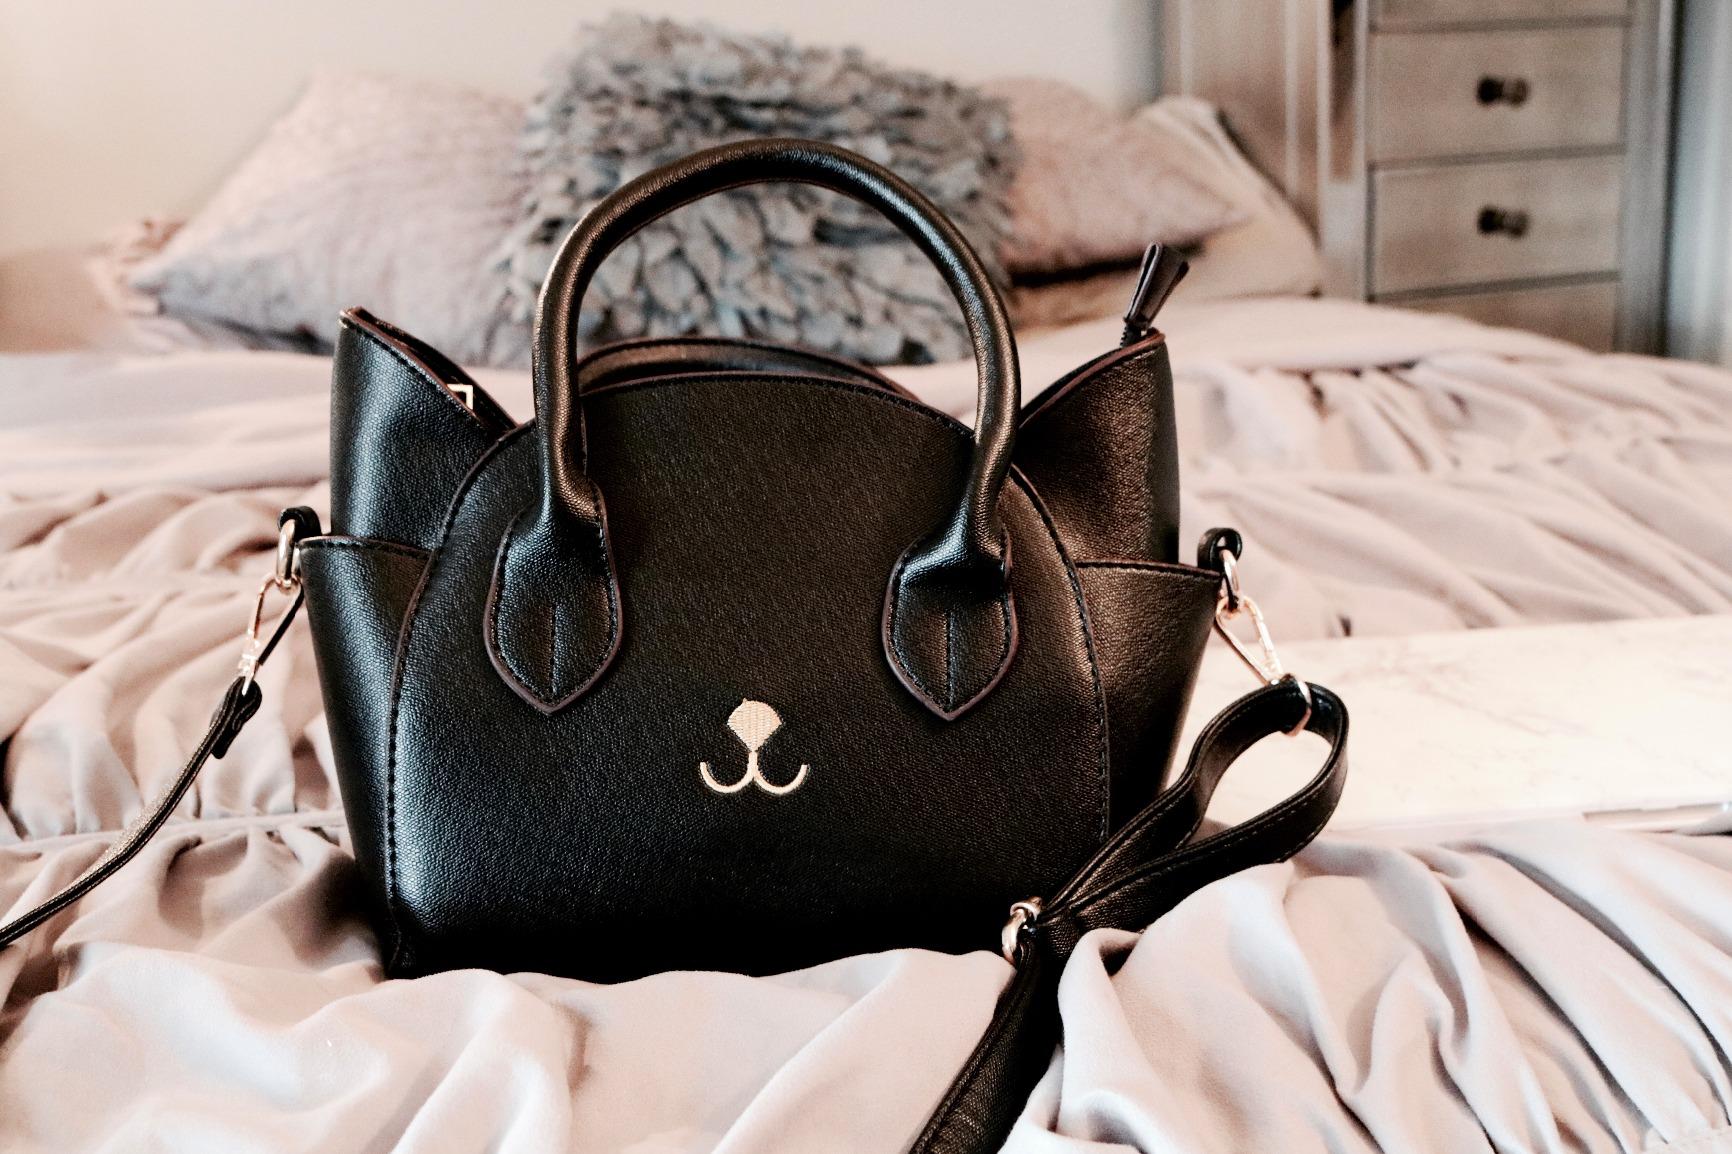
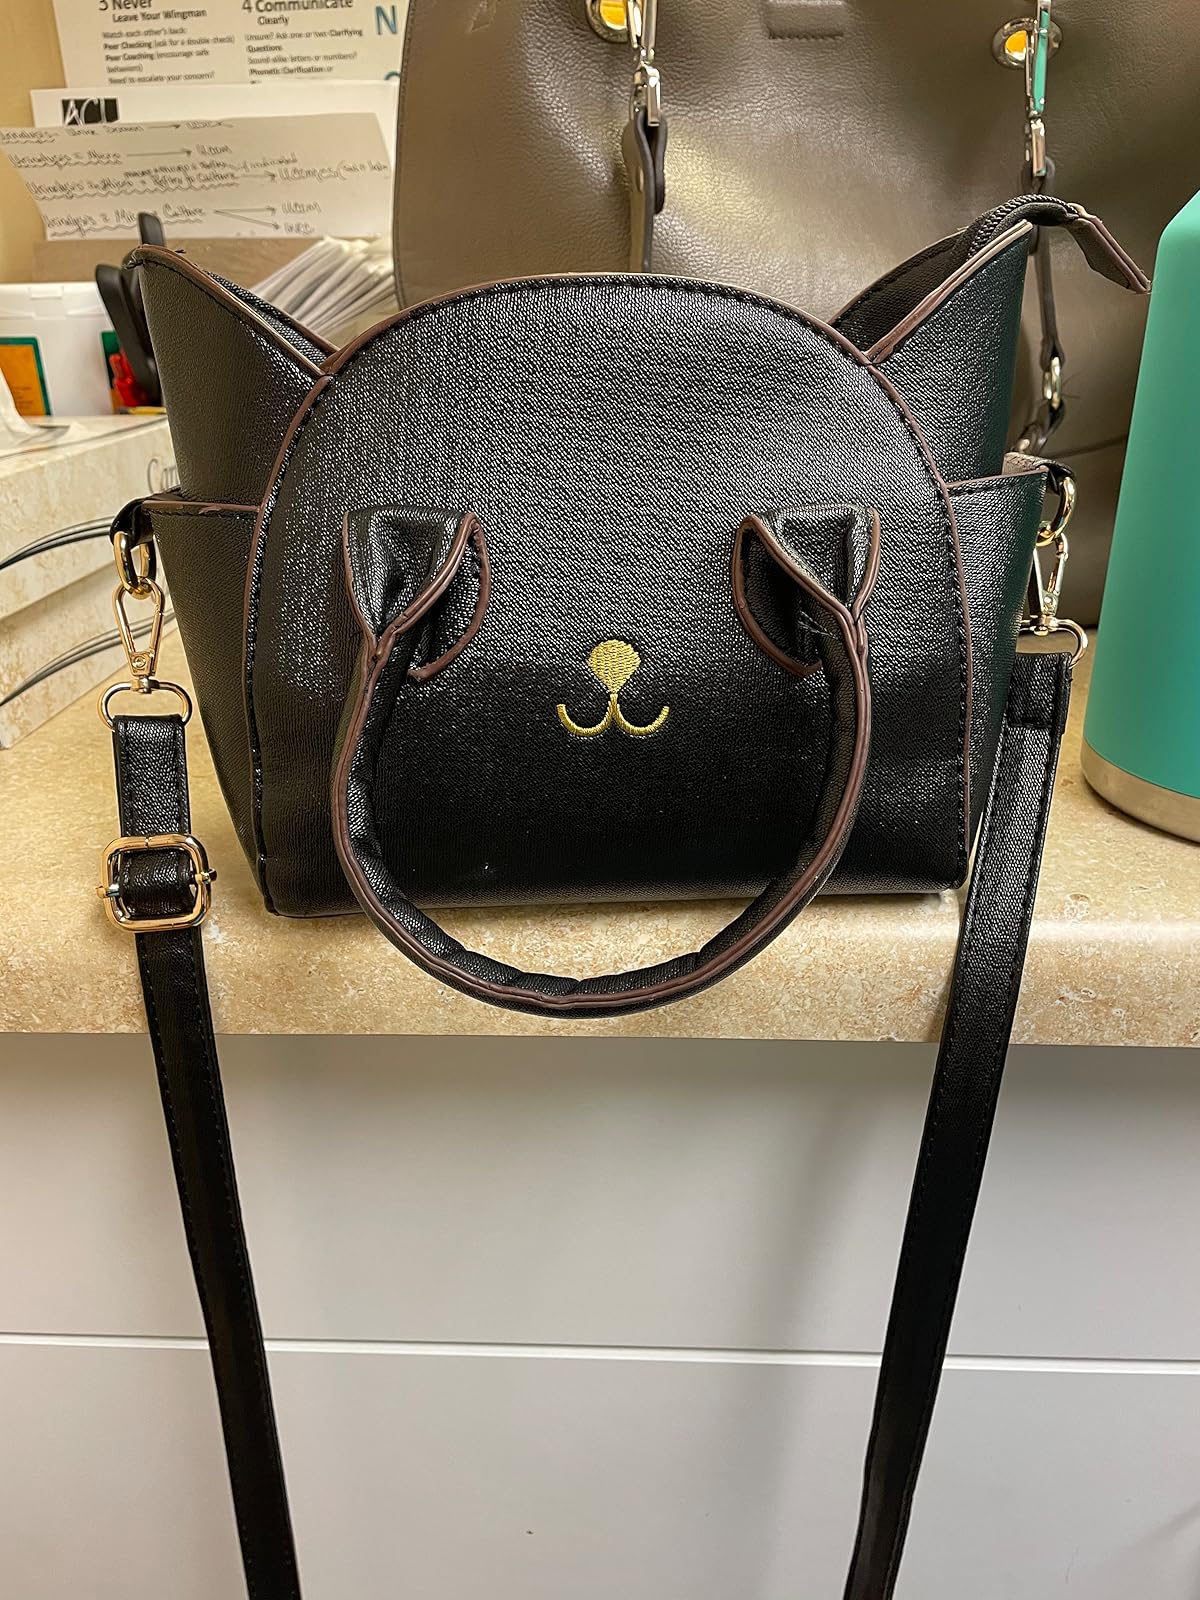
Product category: accessories_handbag
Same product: yes